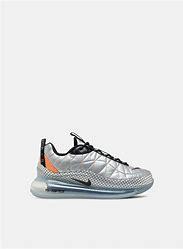
Brand: Nike
Model: MX 720 818